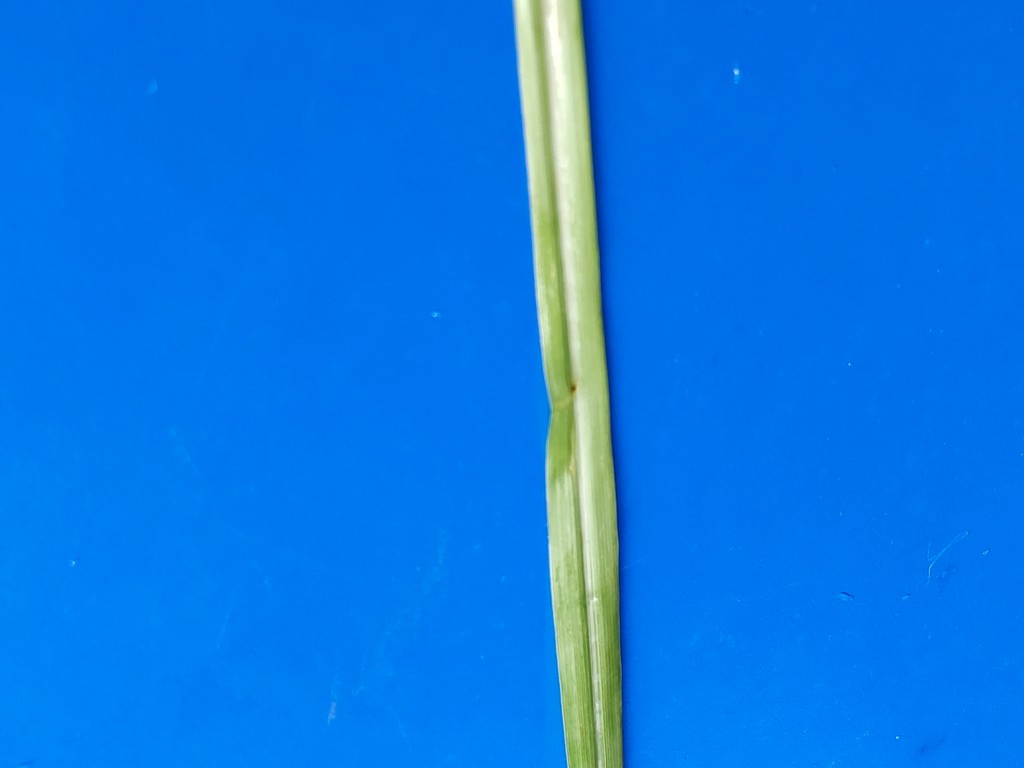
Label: Healthy